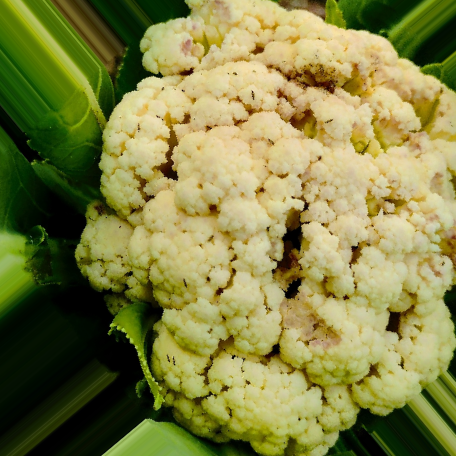
Label: Bacterial spot rot